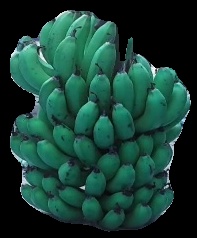
Variety: pachbale
Grade: grade2